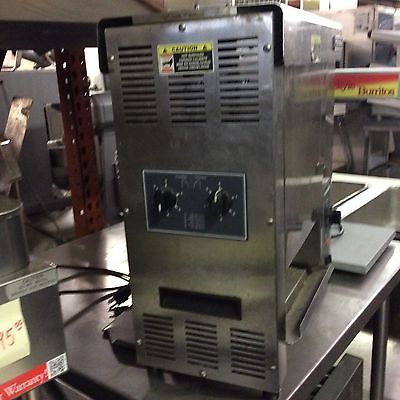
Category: toaster